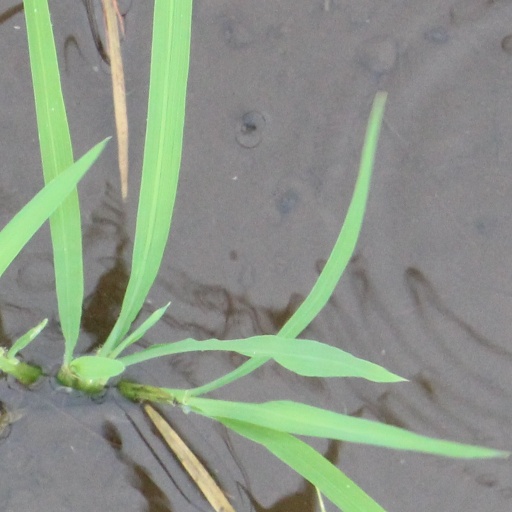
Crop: rice